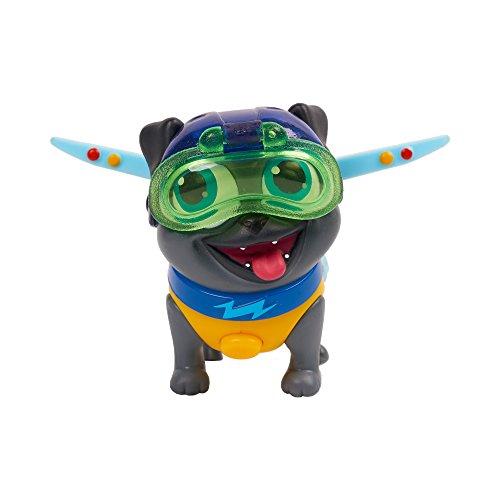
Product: Puppy Dog Pal Bingo with Drill & Helmet
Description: Fold bingo's wings up and down and press his chest to watch his collar light up Bingo also features articulated legs and head so kids can move him into fun action poses as he goes on adventures The perfect addition to every Puppy Dog Pals collection.
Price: $6.62
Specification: ProductDimensions:2.5x8x9.5inches|ItemWeight:0.64ounces|ShippingWeight:6.4ounces(Viewshippingratesandpolicies)|ASIN:B079MLTVX9|Itemmodelnumber:94131|Manufacturerrecommendedage:3-10months|Batteries:3LR44batteriesrequired.(included)